Gaston Velle

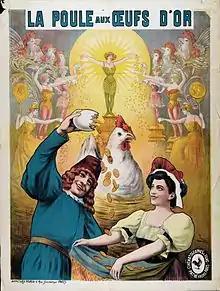
Poster by Faria for the film "La poule aux oeufs d'or" directed by Gaston Velle, 1905. Collection EYE Film Institute Netherlands.

Gaston Velle (1868–1953) was a French silent film director and pioneer of special effects, who was prominent in early French and Italian cinema during the first two decades of the 20th century. Like his father, the Hungarian entertainer Joseph "Professor" Velle, Gaston began his career as a travelling magician, before putting his illusionist skills to work in cinema and ultimately creating more than fifty films between 1903 and 1911. He worked under Auguste and Louis Lumière, before serving as the head of production for the Italian film studio Cines. But he is best remembered for his work at Pathé, where he was hired to produce trick films that might rival those of his contemporary, Georges Méliès, including classic shorts like Burglars at Work (1904). Some films pioneered lasting techniques, such as his "Les Invisibles" (1906) – the first known invisible man film.